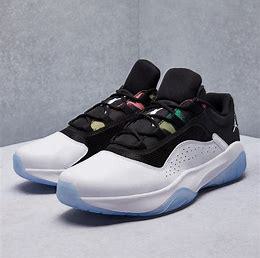
Brand: Jordan
Model: 11 Cmft